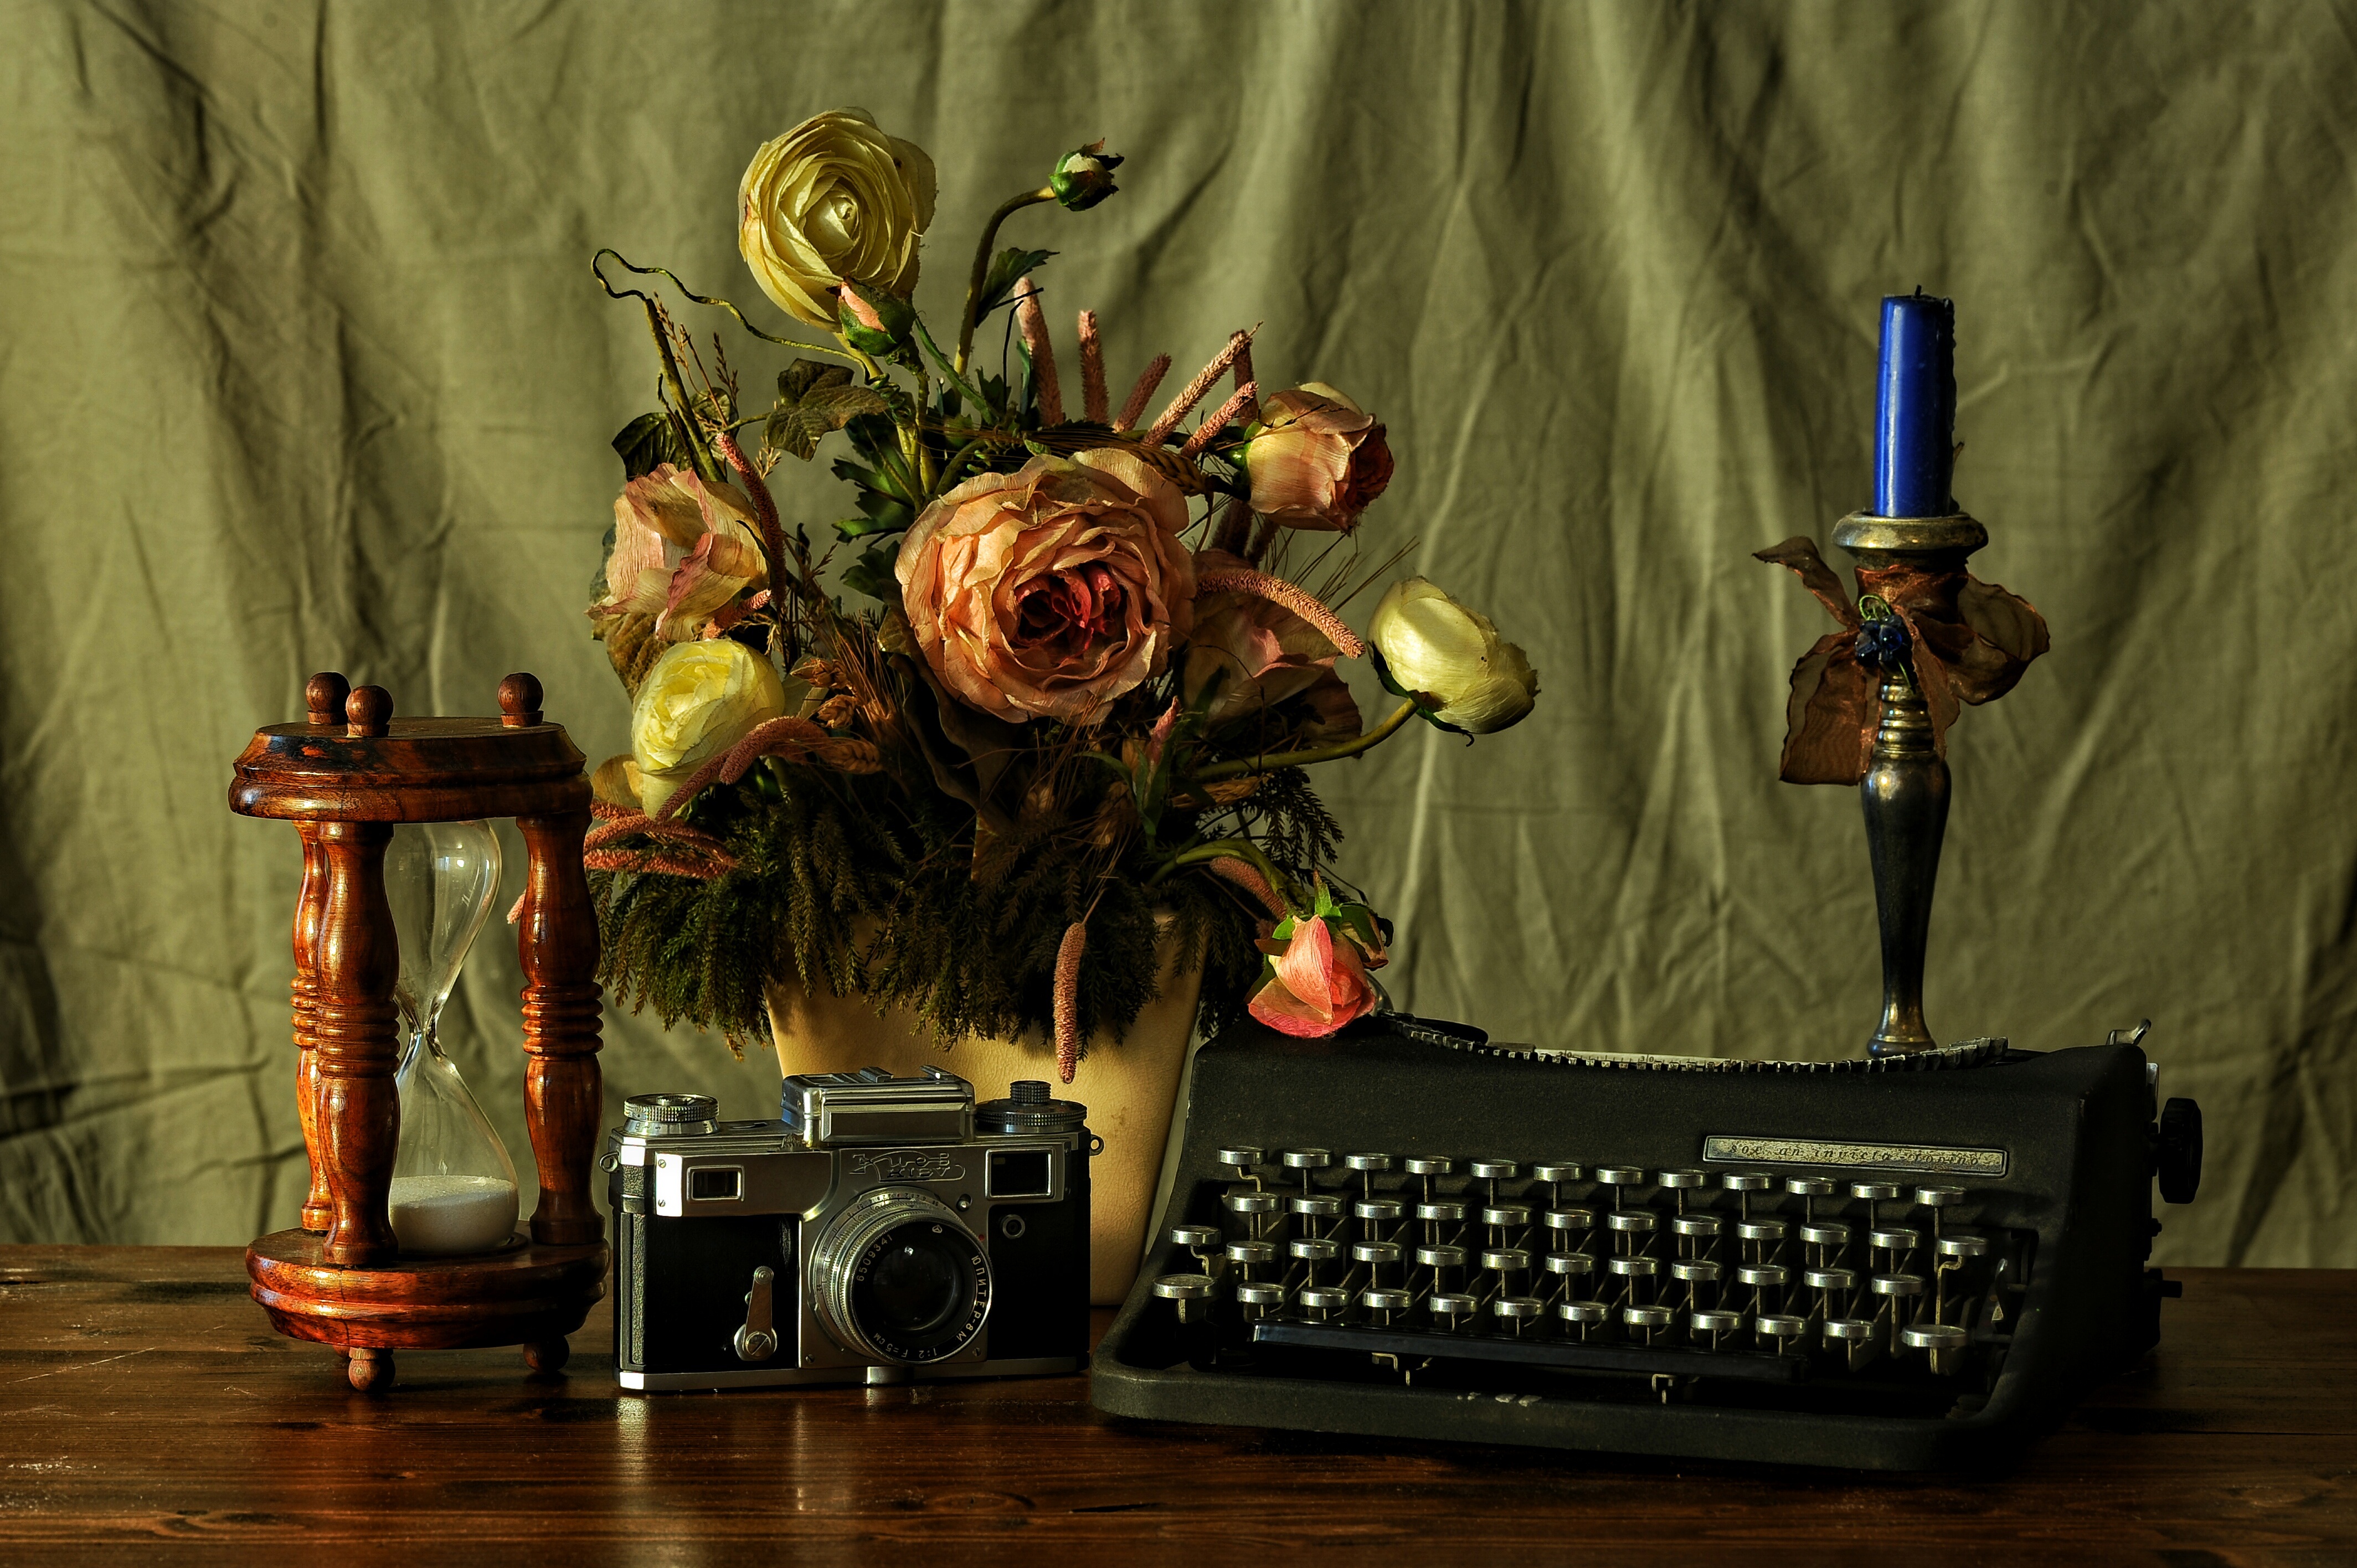
desk, table, texture, time, machine, still life, painting, flowers, screenshot, photographic, to write